Aston Webb

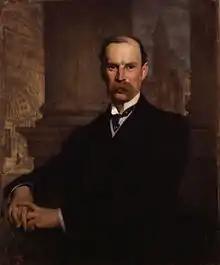
Sir Aston Webb, portrait by Solomon Joseph Solomon,

Sir Aston Webb, (22 May 1849 – 21 August 1930) was a British architect who designed the principal facade of Buckingham Palace and the main building of the Victoria and Albert Museum, among other major works around England, many of them in partnership with Ingress Bell. He was president of the Royal Academy from 1919 to 1924. He was also the founding chairman of the London Society.